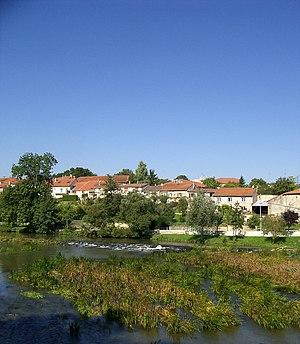
Le Madon à Xirocourt
Xirocourt est une commune française située dans le département de Meurthe-et-Moselle en région Grand Est, à environ 35 km au sud de Nancy, dans un terroir appelé Saintois au pied de la colline de Sion-Vaudémont.